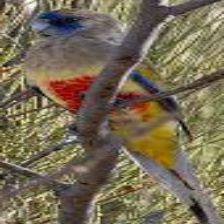
Species: EASTERN BLUEBONNET
Scientific name: NORTHIELLA HAEMATOGASTER